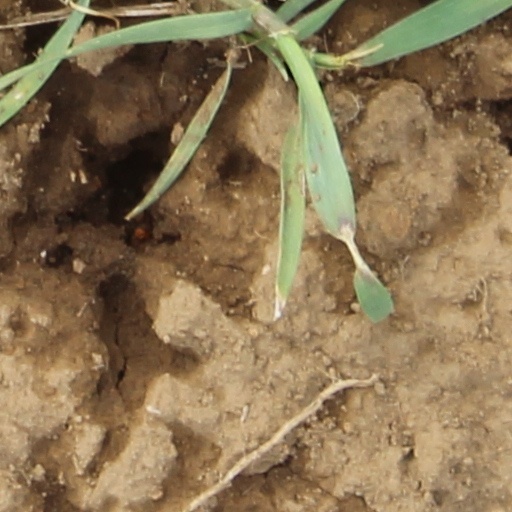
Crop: wheat